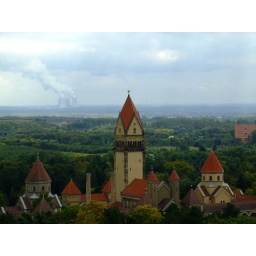
View from the top of the Battle of Nations monument in Leipzig - a church, green fields and a power station in the background